River and Rowing Museum

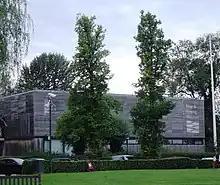
View of the museum from the River Thames

The River & Rowing Museum in Henley-on-Thames, Oxfordshire, England, is located on a site at Mill Meadows by the River Thames. It has three main themes represented by major permanent galleries, the non-tidal River Thames, the international sport of rowing and the local town of Henley-on-Thames.